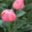
Label: tulip